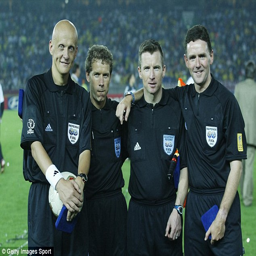
was the referee for the final